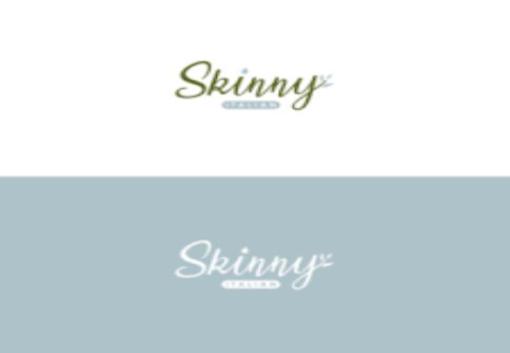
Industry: Clothes